Bendigo

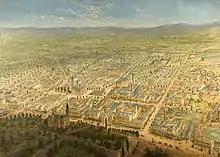
Bendigo from Camp Hill, 1886

Bendigo was declared a city in 1871. Rapid population growth brought a water shortage, partially solved with a new viaduct that harnessed the Coliban River.